Merilaid & Co.

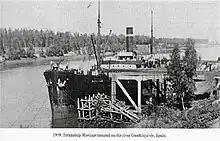
SS "Merisaar" 1939

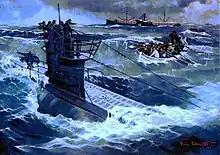
"Merisaarele" E Schmidt's 1981 painting

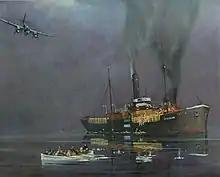
"Merisaar" E Schmidt's 1991 painting

The "Merisaar" was a 2,348-ton merchant steamer built in Austria-Hungary in 1900. She was 290 ft. long with a breadth of 42 ft. and 18 ft. of draught. Originally named "Anna Goich", she was sold to Estonian interests after WWI and after Merilaid acquired the ship in 1930 she was renamed "Merisaar". "Merisaar"s home port of Tallinn is clearly seen in aft views of the ship.